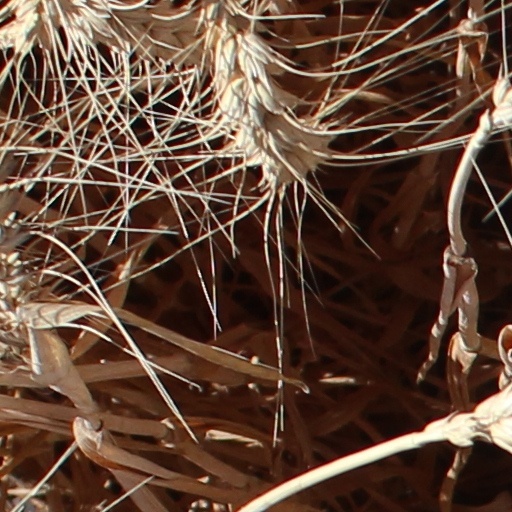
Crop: wheat